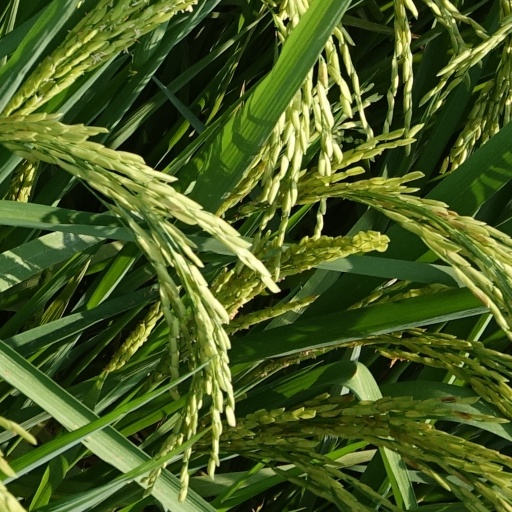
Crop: rice